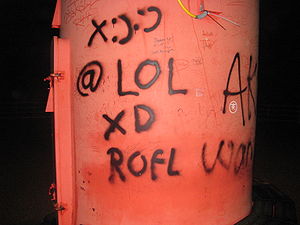
Internet-jargon
Brug af internetjargon udenfor den digitale verden.
Internet-jargon, netspeak er jargon- og slang-udtryk opfundet af internetbrugere og er ved at udvikle sig til et separat sprog.